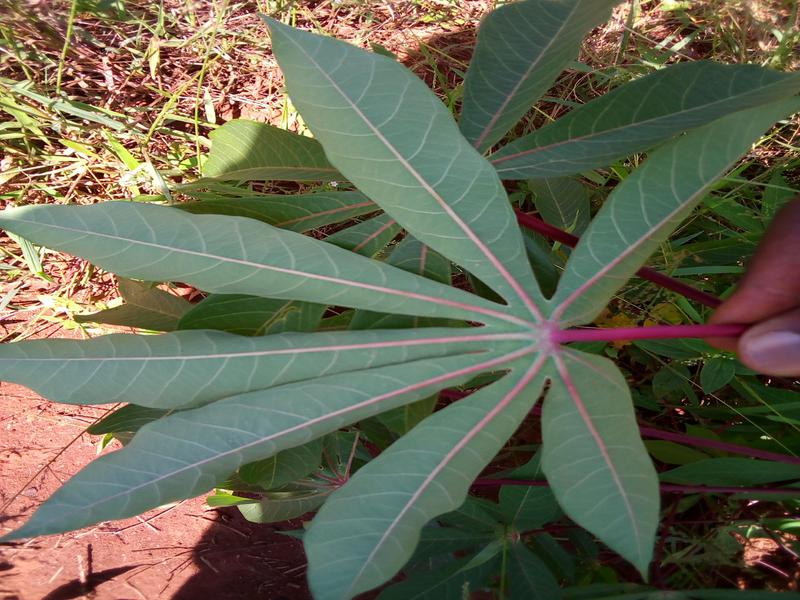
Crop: cassava
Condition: healthy